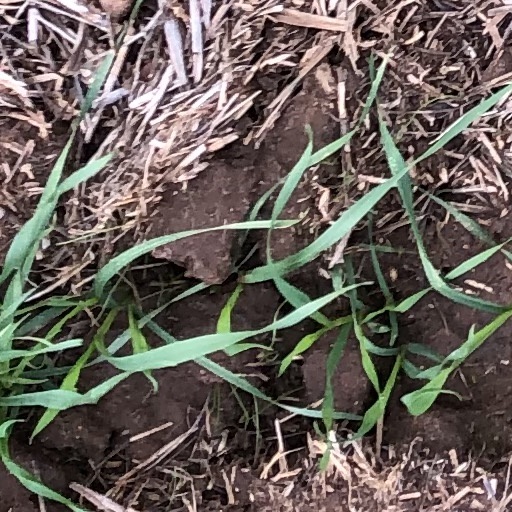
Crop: wheat